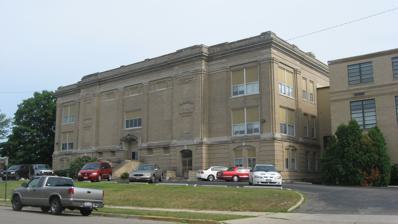
Building: Old Piqua High School
Country: United States of America
Year built: 1914
United States historic place Piqua High School U.S. National Register of Historic Places Back of the school Show map of Ohio Show map of the United States Location Piqua, Ohio Coordinates 40°08′57″N 84°14′59″W / 40.1491°N 84.2498°W / 40.1491; -84.2498 Built 1914 Architect Howard and Merriam Architectural style Classical Revival NRHP reference No. 96000927 Added to NRHP August 22, 1996 The former Piqua High School , built in 1914, is an historic building located at 316 North College Street in Piqua , Ohio . Also known as Piqua Central High School, it was designed by Howard and Merriam in the Classical Revival style. On August 22, 1996, the building was added to the National Register of Historic Places . See also Piqua High School References